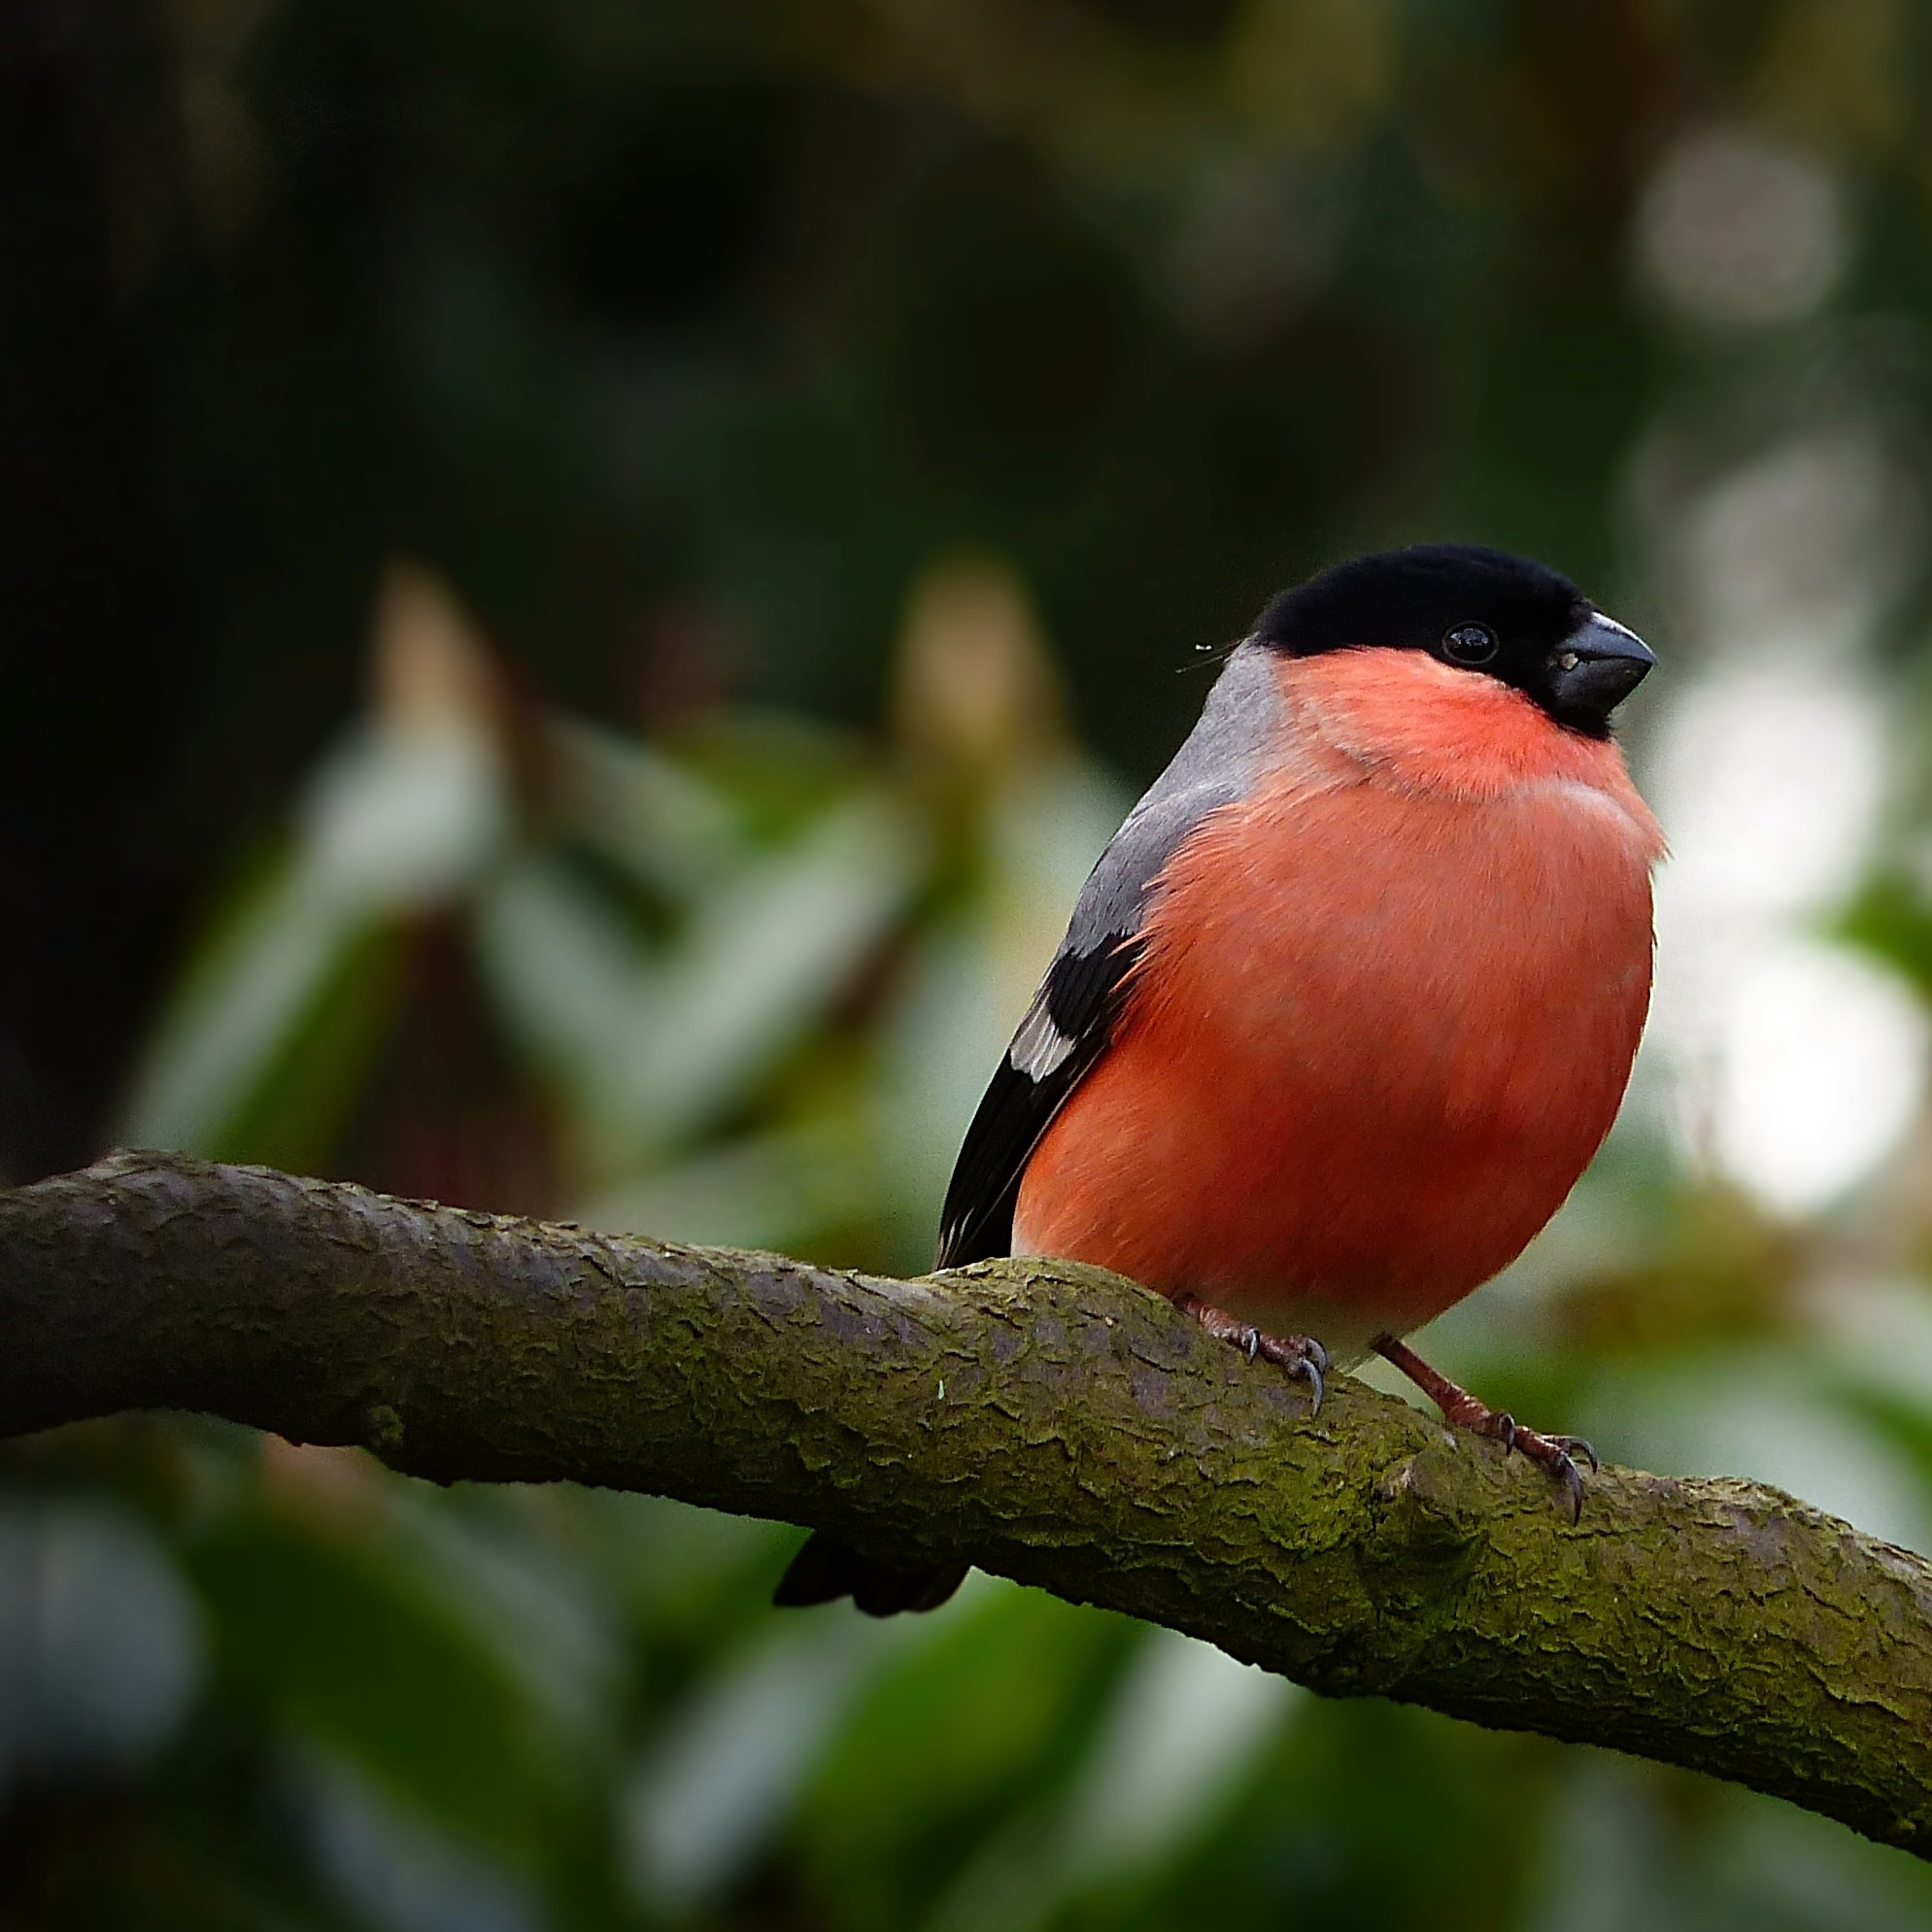
tree, nature, branch, bird, flower, animal, male, wildlife, beak, garden, fauna, close up, vertebrate, bullfinch, pyrrhula, old world flycatcher, perching bird